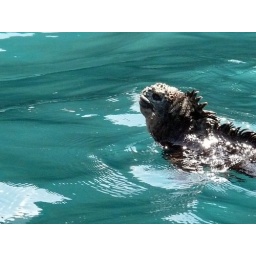
This is a marine iguana swimming off the coast of Fernandina Island, in beautiful waters.